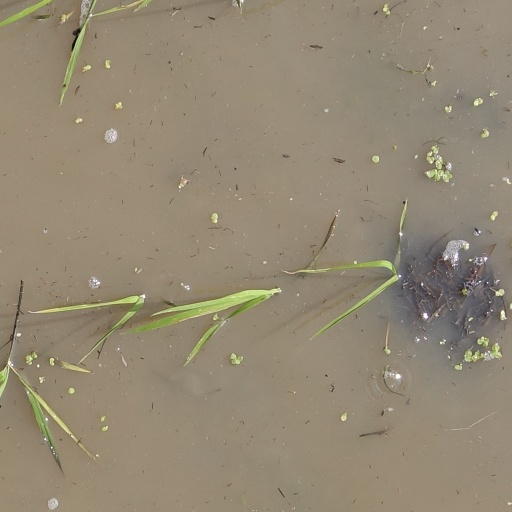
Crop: rice